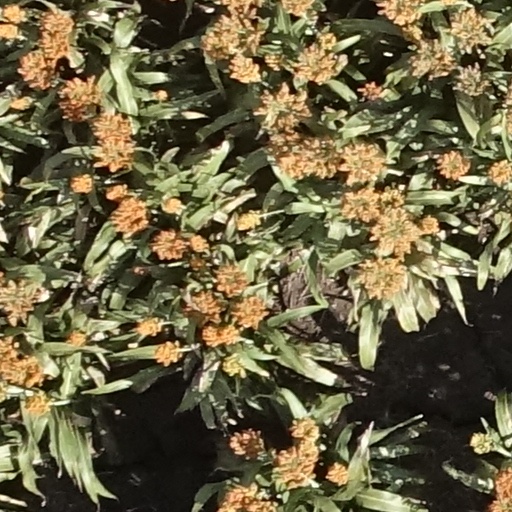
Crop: sorghum